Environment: real
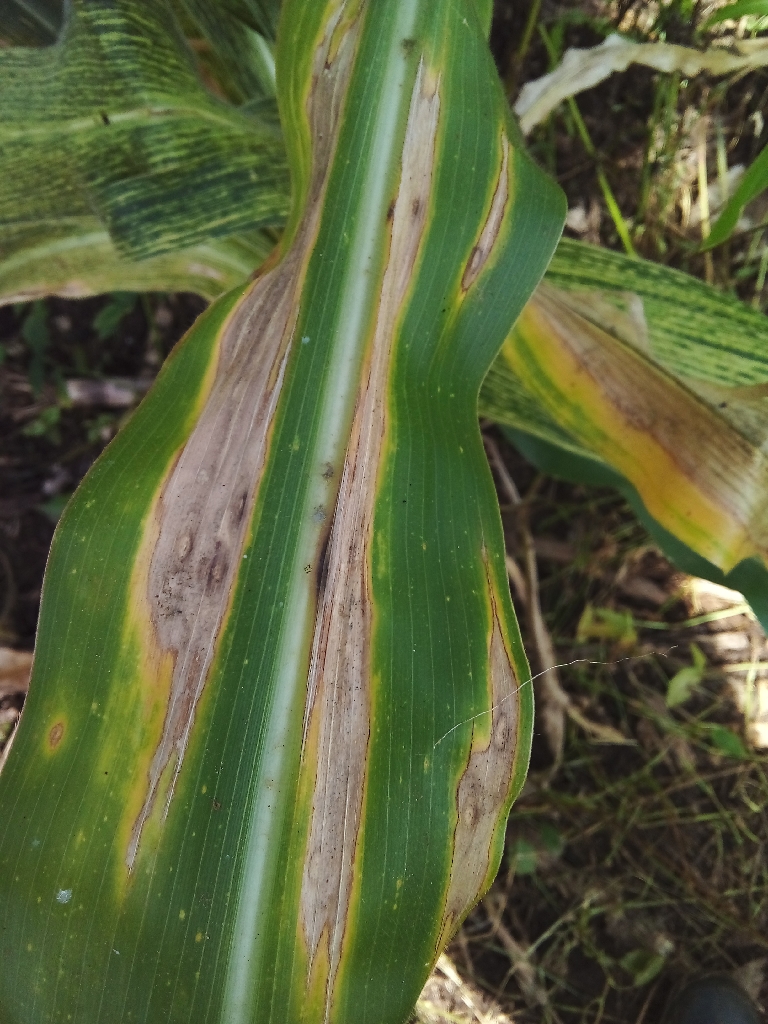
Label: northern_corn_leaf_blight